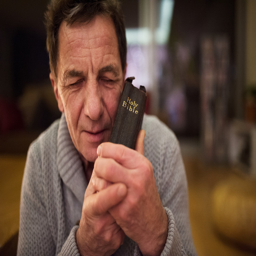
senior man praying , holding poetry book in his hands , eyes closed , close up .